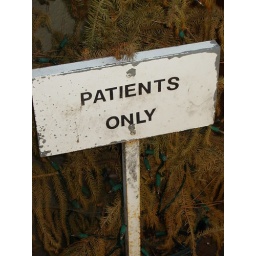
so dearly planted in my dead charlie brown christmas tree on my patio. i love this stolen sign.